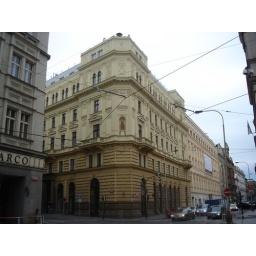
building in yellow